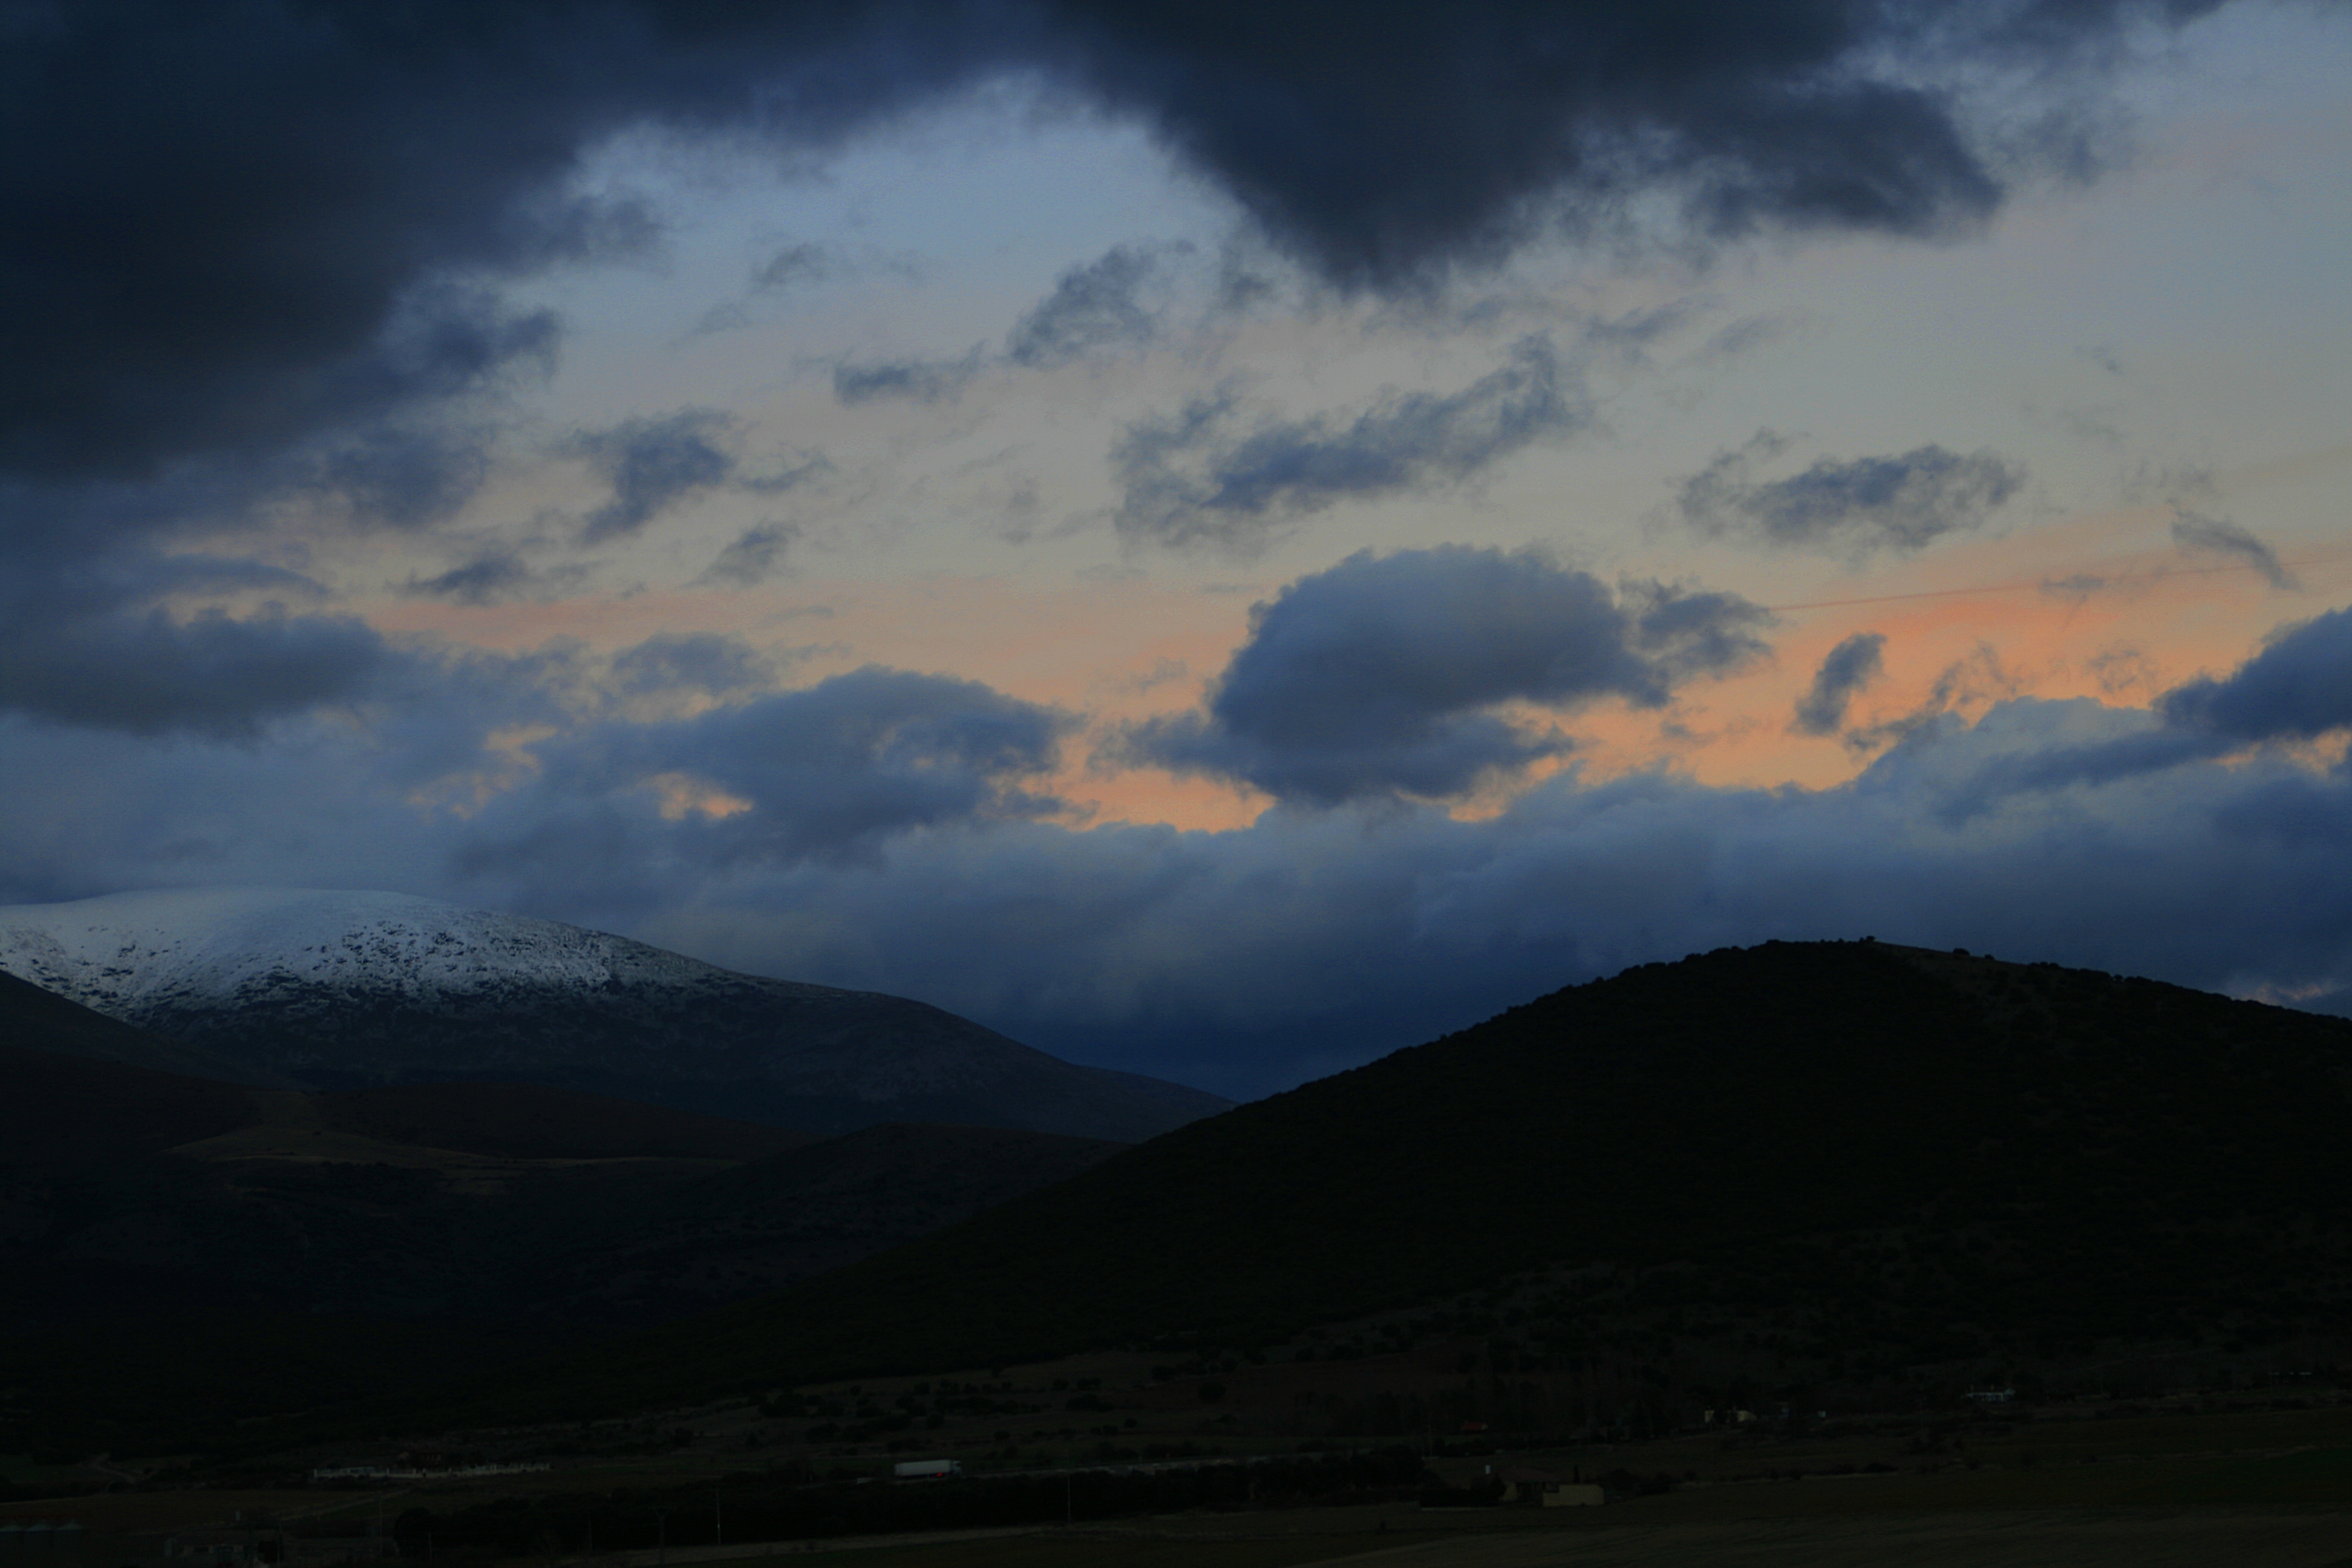
horizon, mountain, cloud, sky, sunrise, sunset, sunlight, morning, hill, dawn, atmosphere, mountain range, dusk, evening, cielo, soria, olvega, miguel, elmoncayo, magarcia, atardecer, castillayleon, loch, cielos, afterglow, landform, meteorological phenomenon, atmospheric phenomenon, mountainous landforms